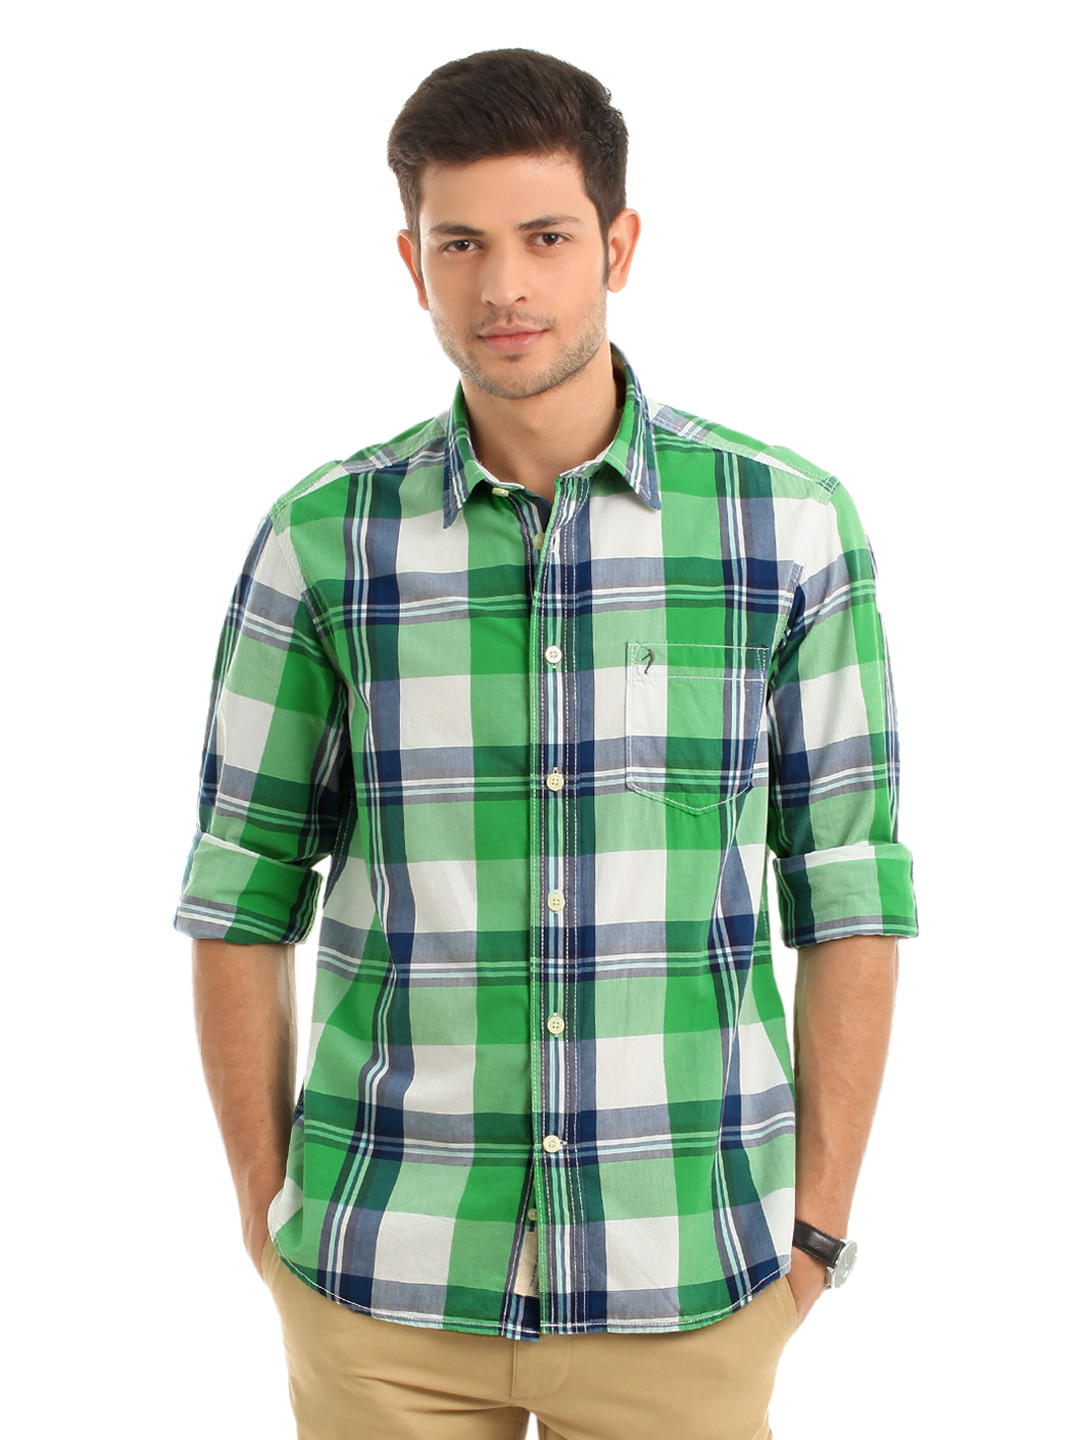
Indian Terrain Men Green Check Shirt
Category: Apparel / Topwear / Shirts
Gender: Men
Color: Green
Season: Summer 2012
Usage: Casual